List of Succession characters

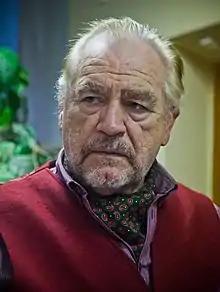
Brian Cox

Logan Roy is the billionaire founder of media and entertainment conglomerate Waystar RoyCo. He is a brash leader whose primary focus was his company rather than his four children Connor, Kendall, Roman and Siobhan.